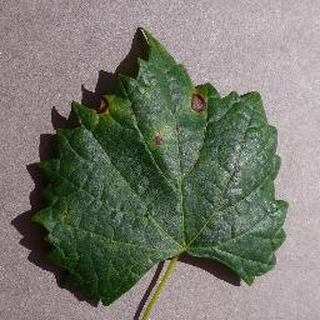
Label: grape_black_rot